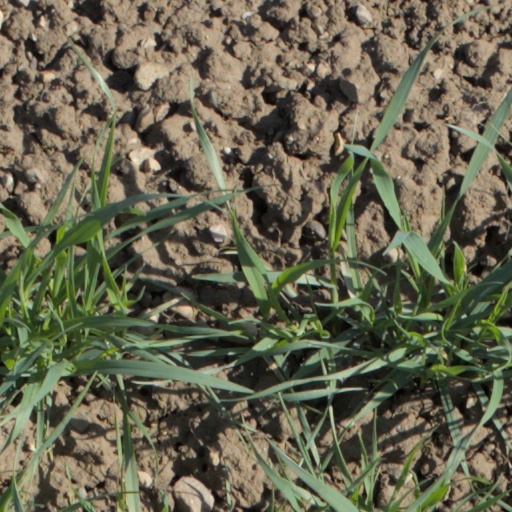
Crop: wheat